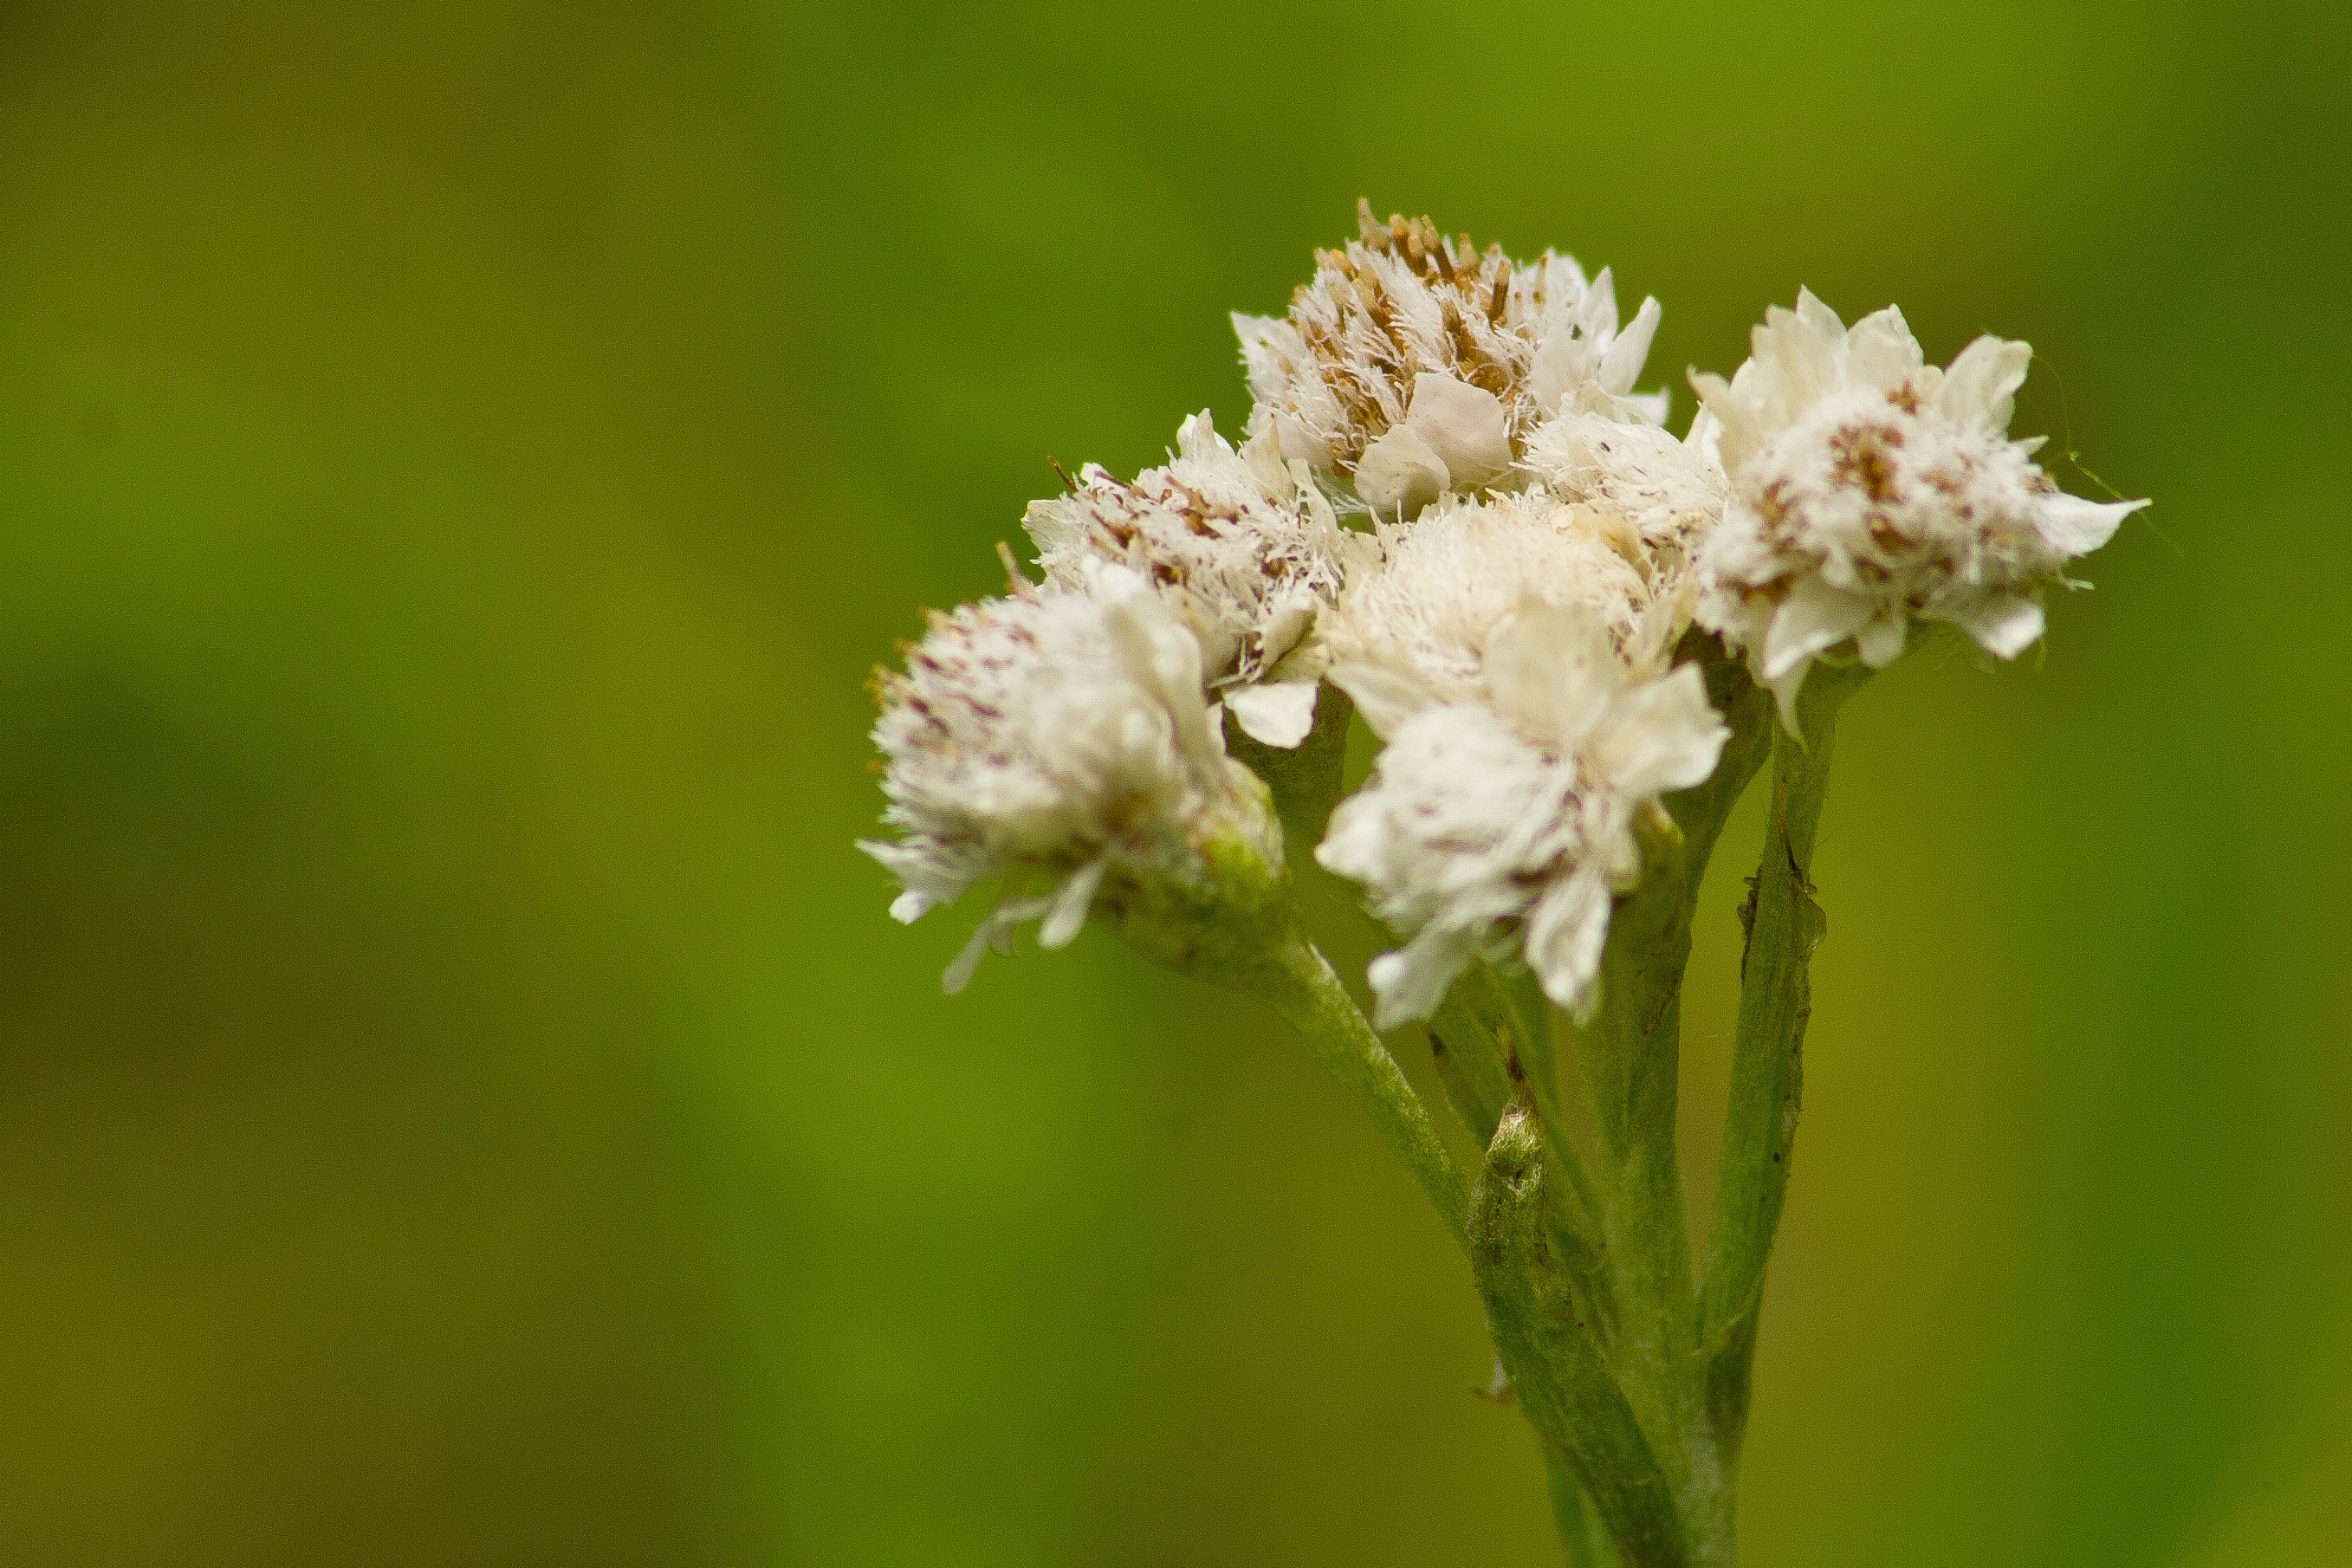
nature, grass, branch, blossom, plant, white, photography, meadow, leaf, flower, green, herb, produce, botany, flora, wildflower, close up, shrub, macro photography, green background, flowering plant, plant stem, land plant